Good Friday Appeal

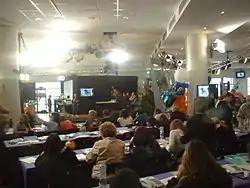
Good Friday Appeal phone room as well as Channel 7 studio setup of the telethon panel featuring personalities such as Andrew O'Keefe

The Good Friday Appeal is an annual fundraising activity on behalf of the Royal Children's Hospital, in Melbourne, Australia. The event occurs on Good Friday every year.